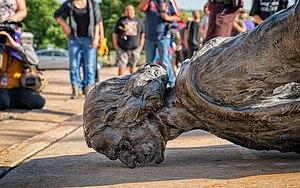
La décolonisation de l'espace public est une exigence qui apparaît à la fin du XXᵉ siècle et au début du XXIᵉ siècle en plusieurs endroits de la planète, principalement au sein de la communauté maorie en Nouvelle-Zélande, de la communauté amérindienne aux États-Unis et de la diaspora congolaise en Belgique, face à la persistance de symboles coloniaux comme des noms de villes, des noms de rues et des statues.